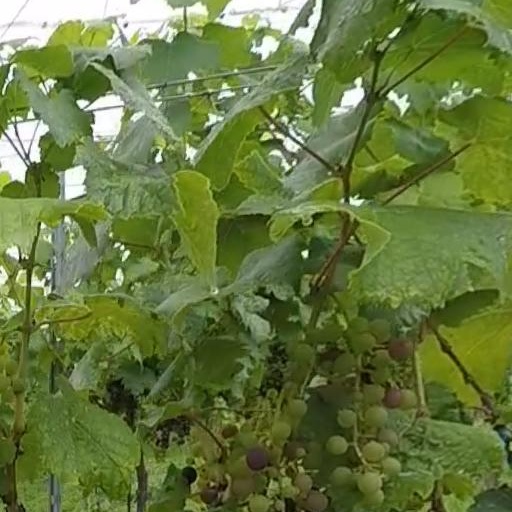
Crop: grape